Petzl Croll

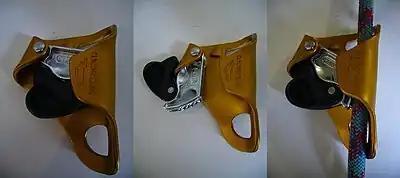
A Petzl Croll with the gate closed, open and with a rope locked in place.

A Petzl Croll is an ascending device used in caving and industrial rope access made by the French company Petzl. Its name comes from the town Crolles where Petzl's company headquarters are located but might also be a reference to the nearby cave system of the Dent de Crolles, the exploration of which triggered a lot of technical effort leading to innovation in caving equipment.